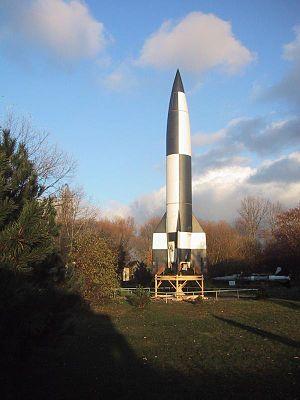
Le V2 ou Aggregat 4 ou A4 est un missile balistique développé par l'Allemagne nazie durant la Seconde Guerre mondiale et lancé à plusieurs milliers d'exemplaires en 1944 et 1945 contre les populations civiles, principalement au Royaume-Uni et en Belgique.
Cette page présente la chronologie des événements qui se sont produits avant l'année 1957 dans le domaine de l'astronautique, que ce soit dans le domaine technique que celui des idées, croyances et théories.
L’exploration de l’espace, parfois appelée conquête de l’espace consiste en l'exploration physique de l'espace, c'est-à-dire de tous les objets extérieurs à la Terre. L’exploration du système solaire en constitue la première étape, un des événements majeurs de la seconde partie du XXᵉ siècle sur le plan scientifique, mais aussi de façon plus large pour nos sociétés, par l'expansion prodigieuse de cette nouvelle frontière. Une colonisation de l'espace pourrait en effet apparaître comme l'aboutissement à très long terme.